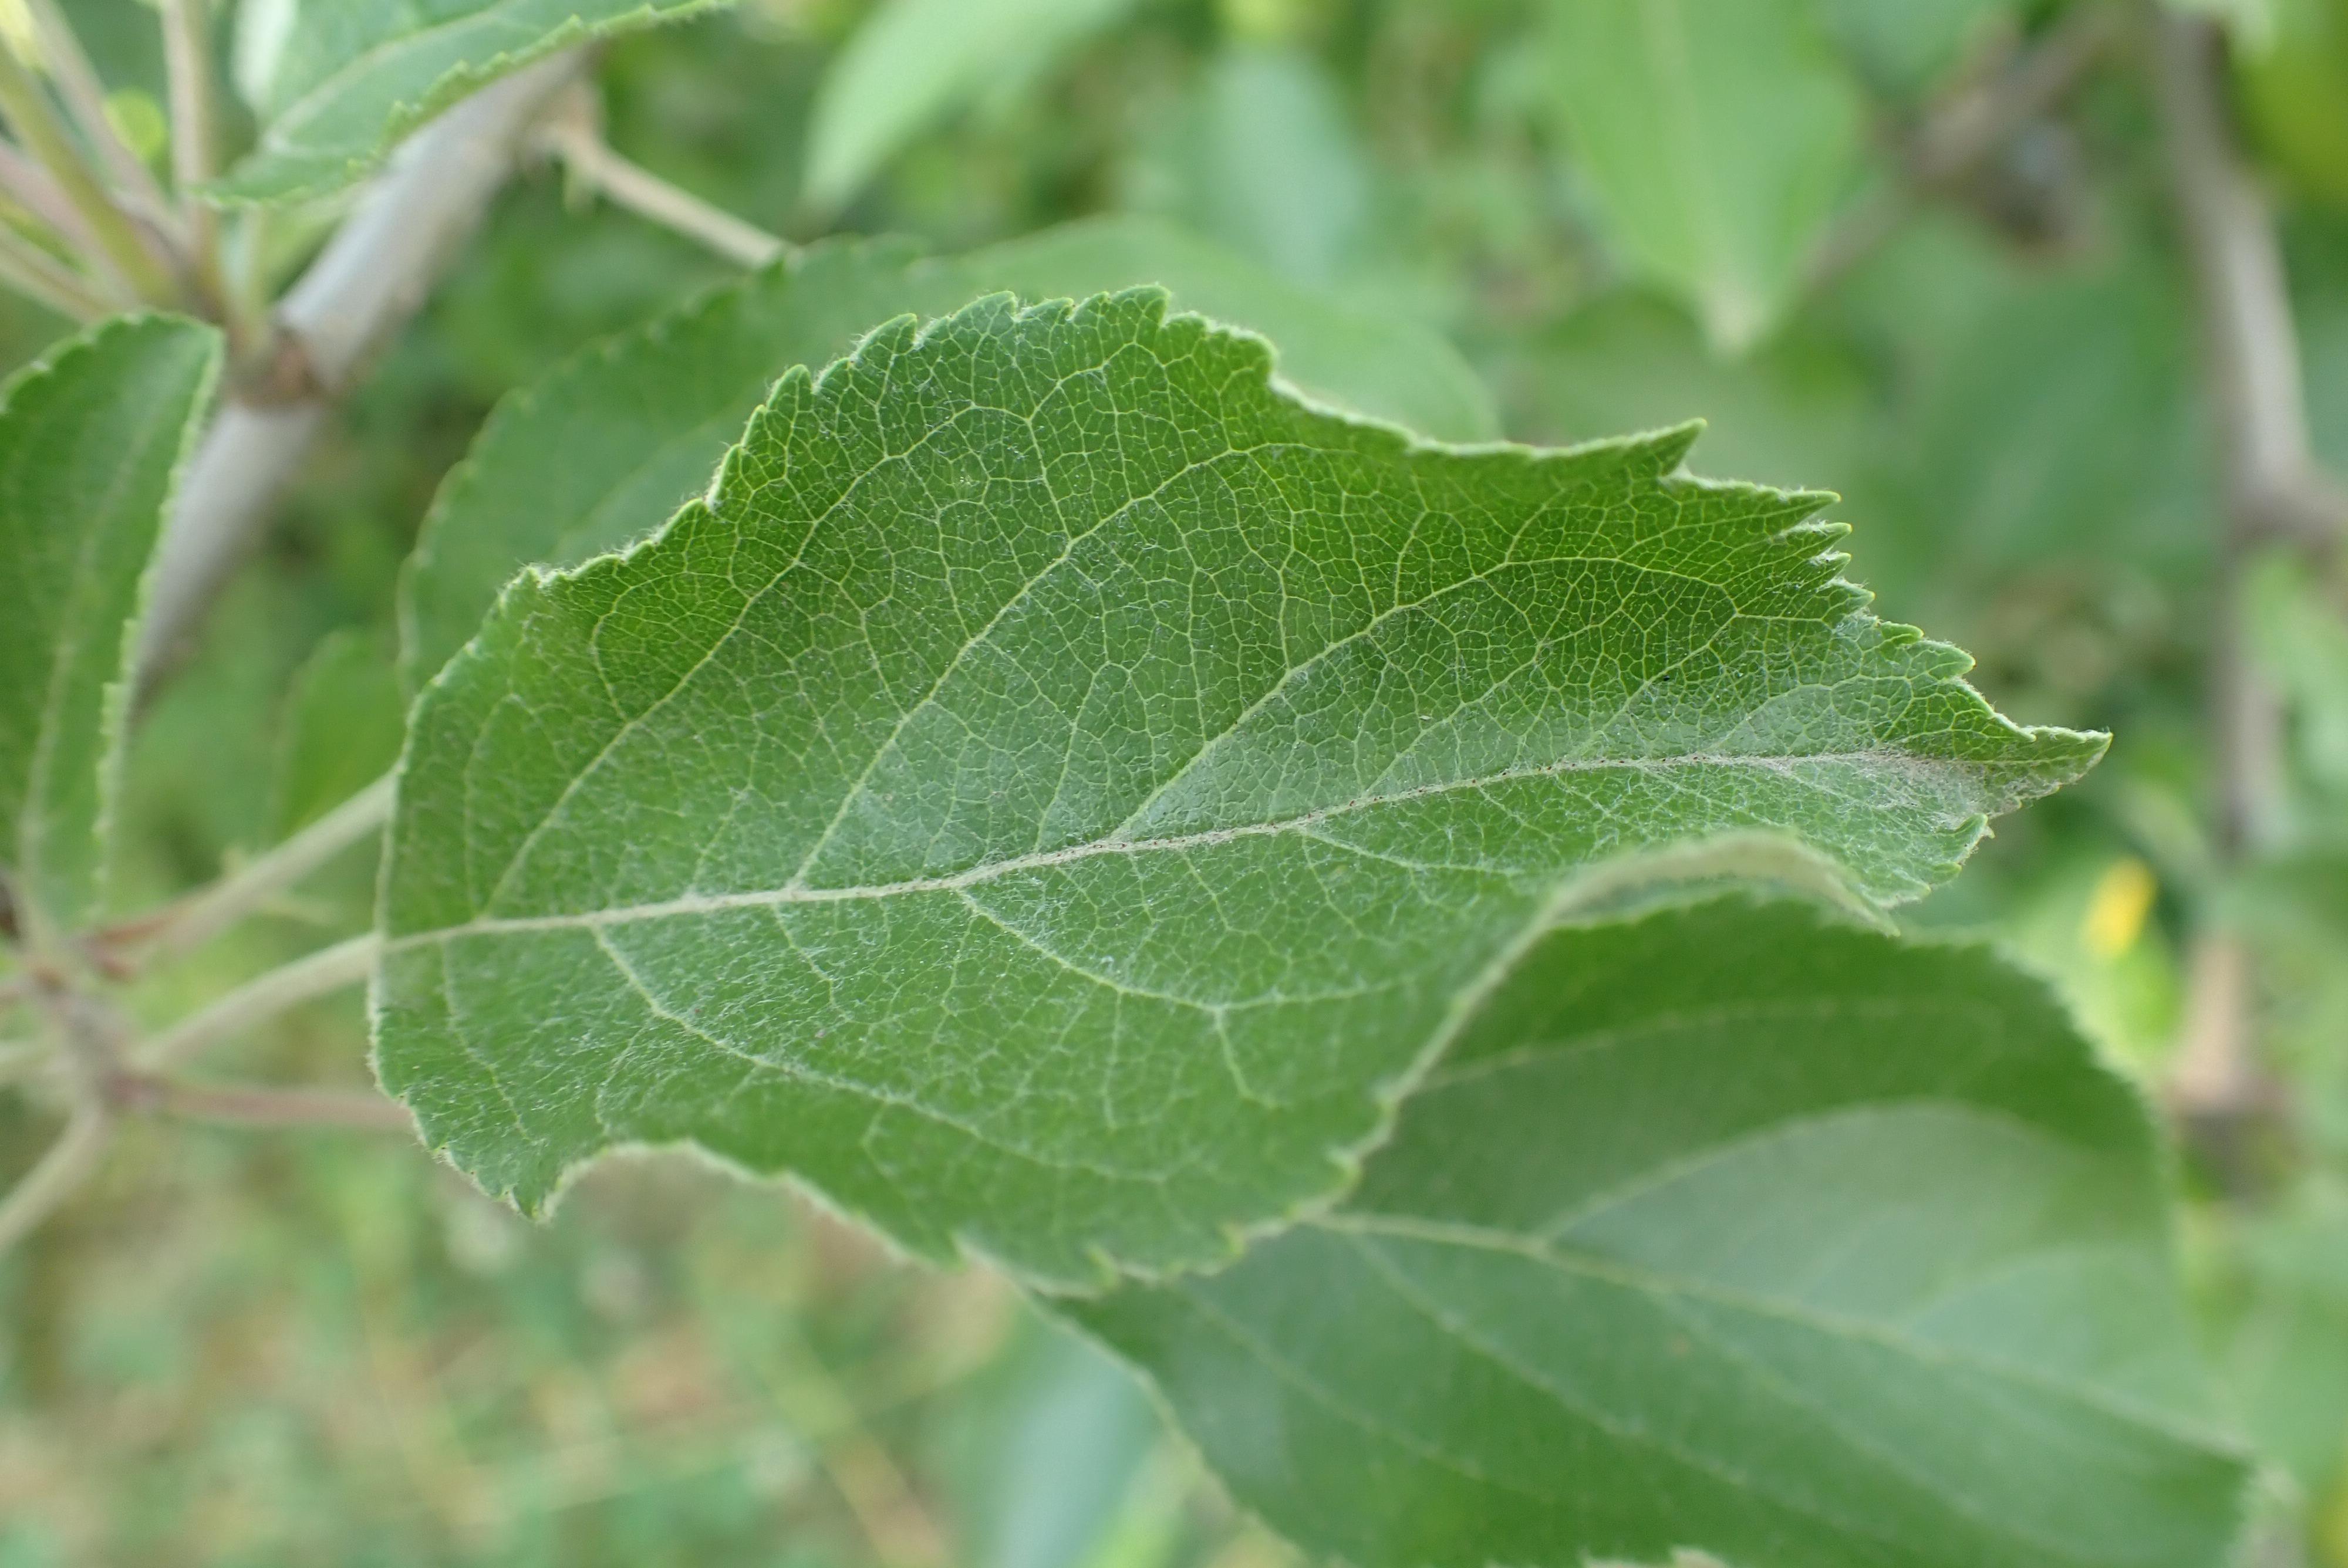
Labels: healthy